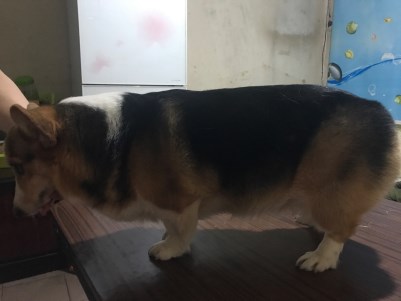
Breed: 2909-n000116-Cardigan